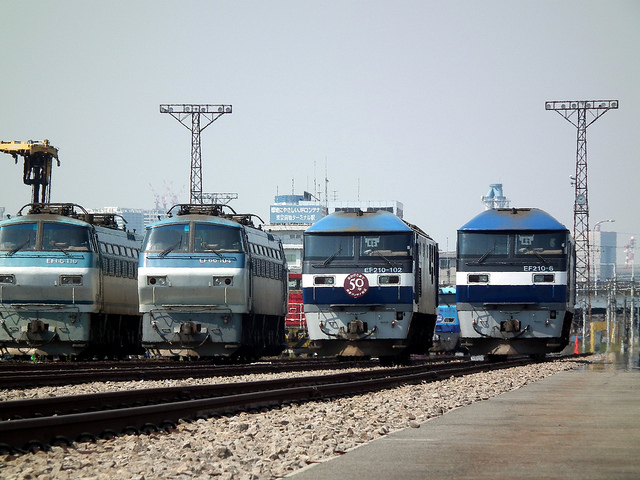
Four trains are on the train tracks outside